1979 UK Championship

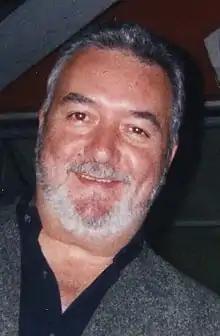
John Virgo (pictured in 2003) won his only major title defeating Terry Griffiths 14–13.

The final was contested as a best-of-27 frame match, held between 30 November and 1 December 1979. The match was held over three sessions, with two on the first day and the final on the second, between John Virgo and world champion Terry Griffiths. Virgo took an early lead, winning the first five frames including breaks of 63 and 67. Griffiths won two of the remaining frames, but trailed 7–2 after the first session. The second session saw Griffiths win the first three frames to trail 7–5 before Virgo led 11–7 at the end of the session.